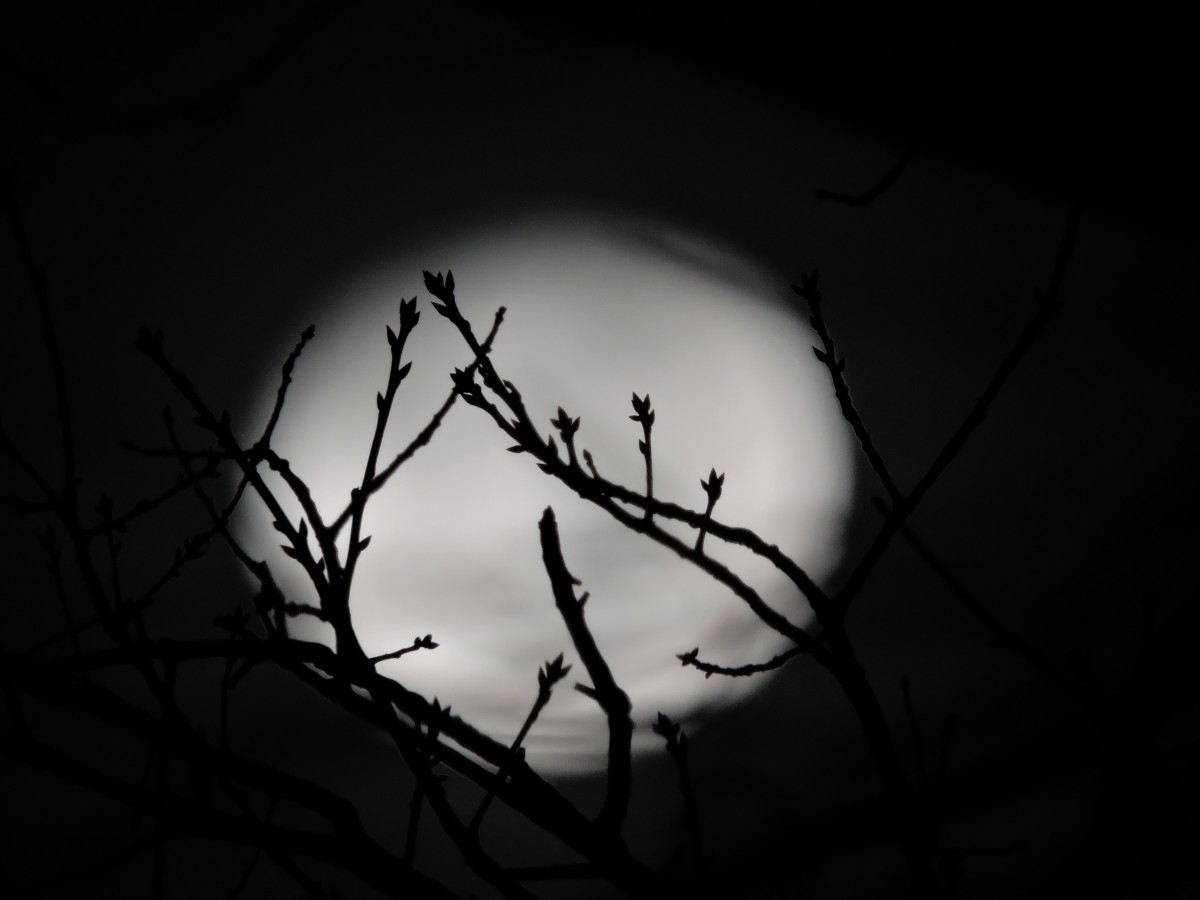
Tags: light, black and white, night, leaf, line, shadow, darkness, shape, macro photography